Network forensics

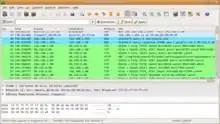
Wireshark, a common tool used to monitor and record network traffic

Apt all data on this layer allows the user to filter for different events. With these tools, website pages, email attachments, and other network traffic can be reconstructed only if they are transmitted or received unencrypted. An advantage of collecting this data is that it is directly connected to a host. If, for example the IP address or the MAC address of a host at a certain time is known, all data sent to or from this IP or MAC address can be filtered.